Paleontology in North Carolina

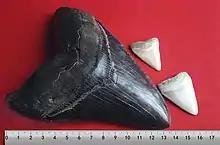
A megalodon tooth with two great white shark teeth. Megalodon is the state fossil of North Carolina.

During the ensuing Pliocene epoch, North Carolina was home to invertebrate faunas including at least 25 species of gastropods and 46 pelecypods.